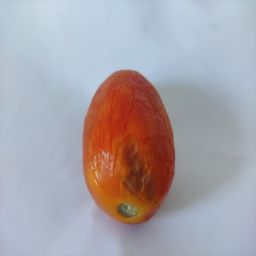
Crop: Tomato
Quality: Old